Cut Throat City

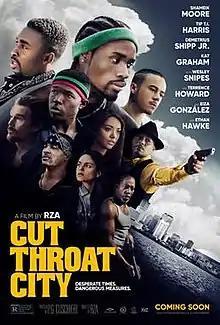
Theatrical release poster

Cut Throat City is a 2020 American heist film directed by RZA from a screenplay by Paul Cuschieri. The film stars Shameik Moore, T.I., Demetrius Shipp Jr., Kat Graham, Wesley Snipes, Terrence Howard, Eiza González and Ethan Hawke.